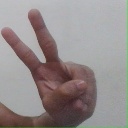
अक्षर: ऐ